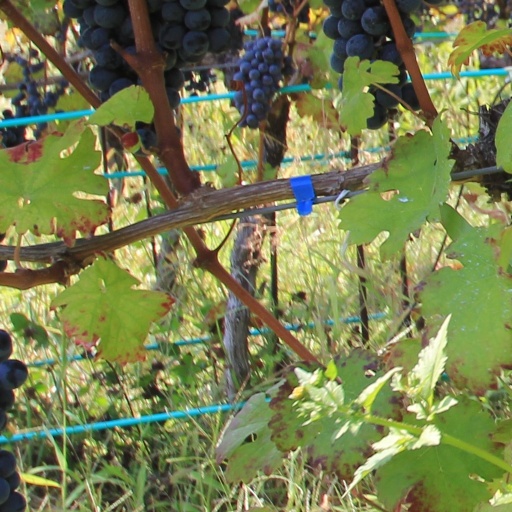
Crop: grape